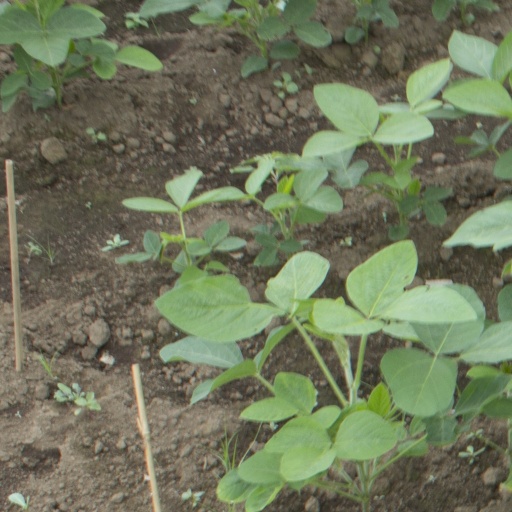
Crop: soybean